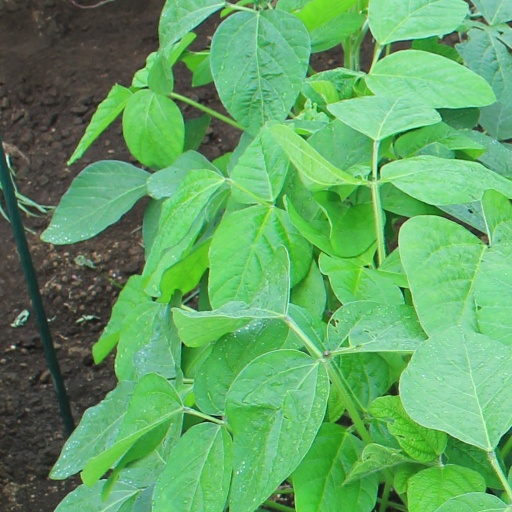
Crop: soybean